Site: brandenburg
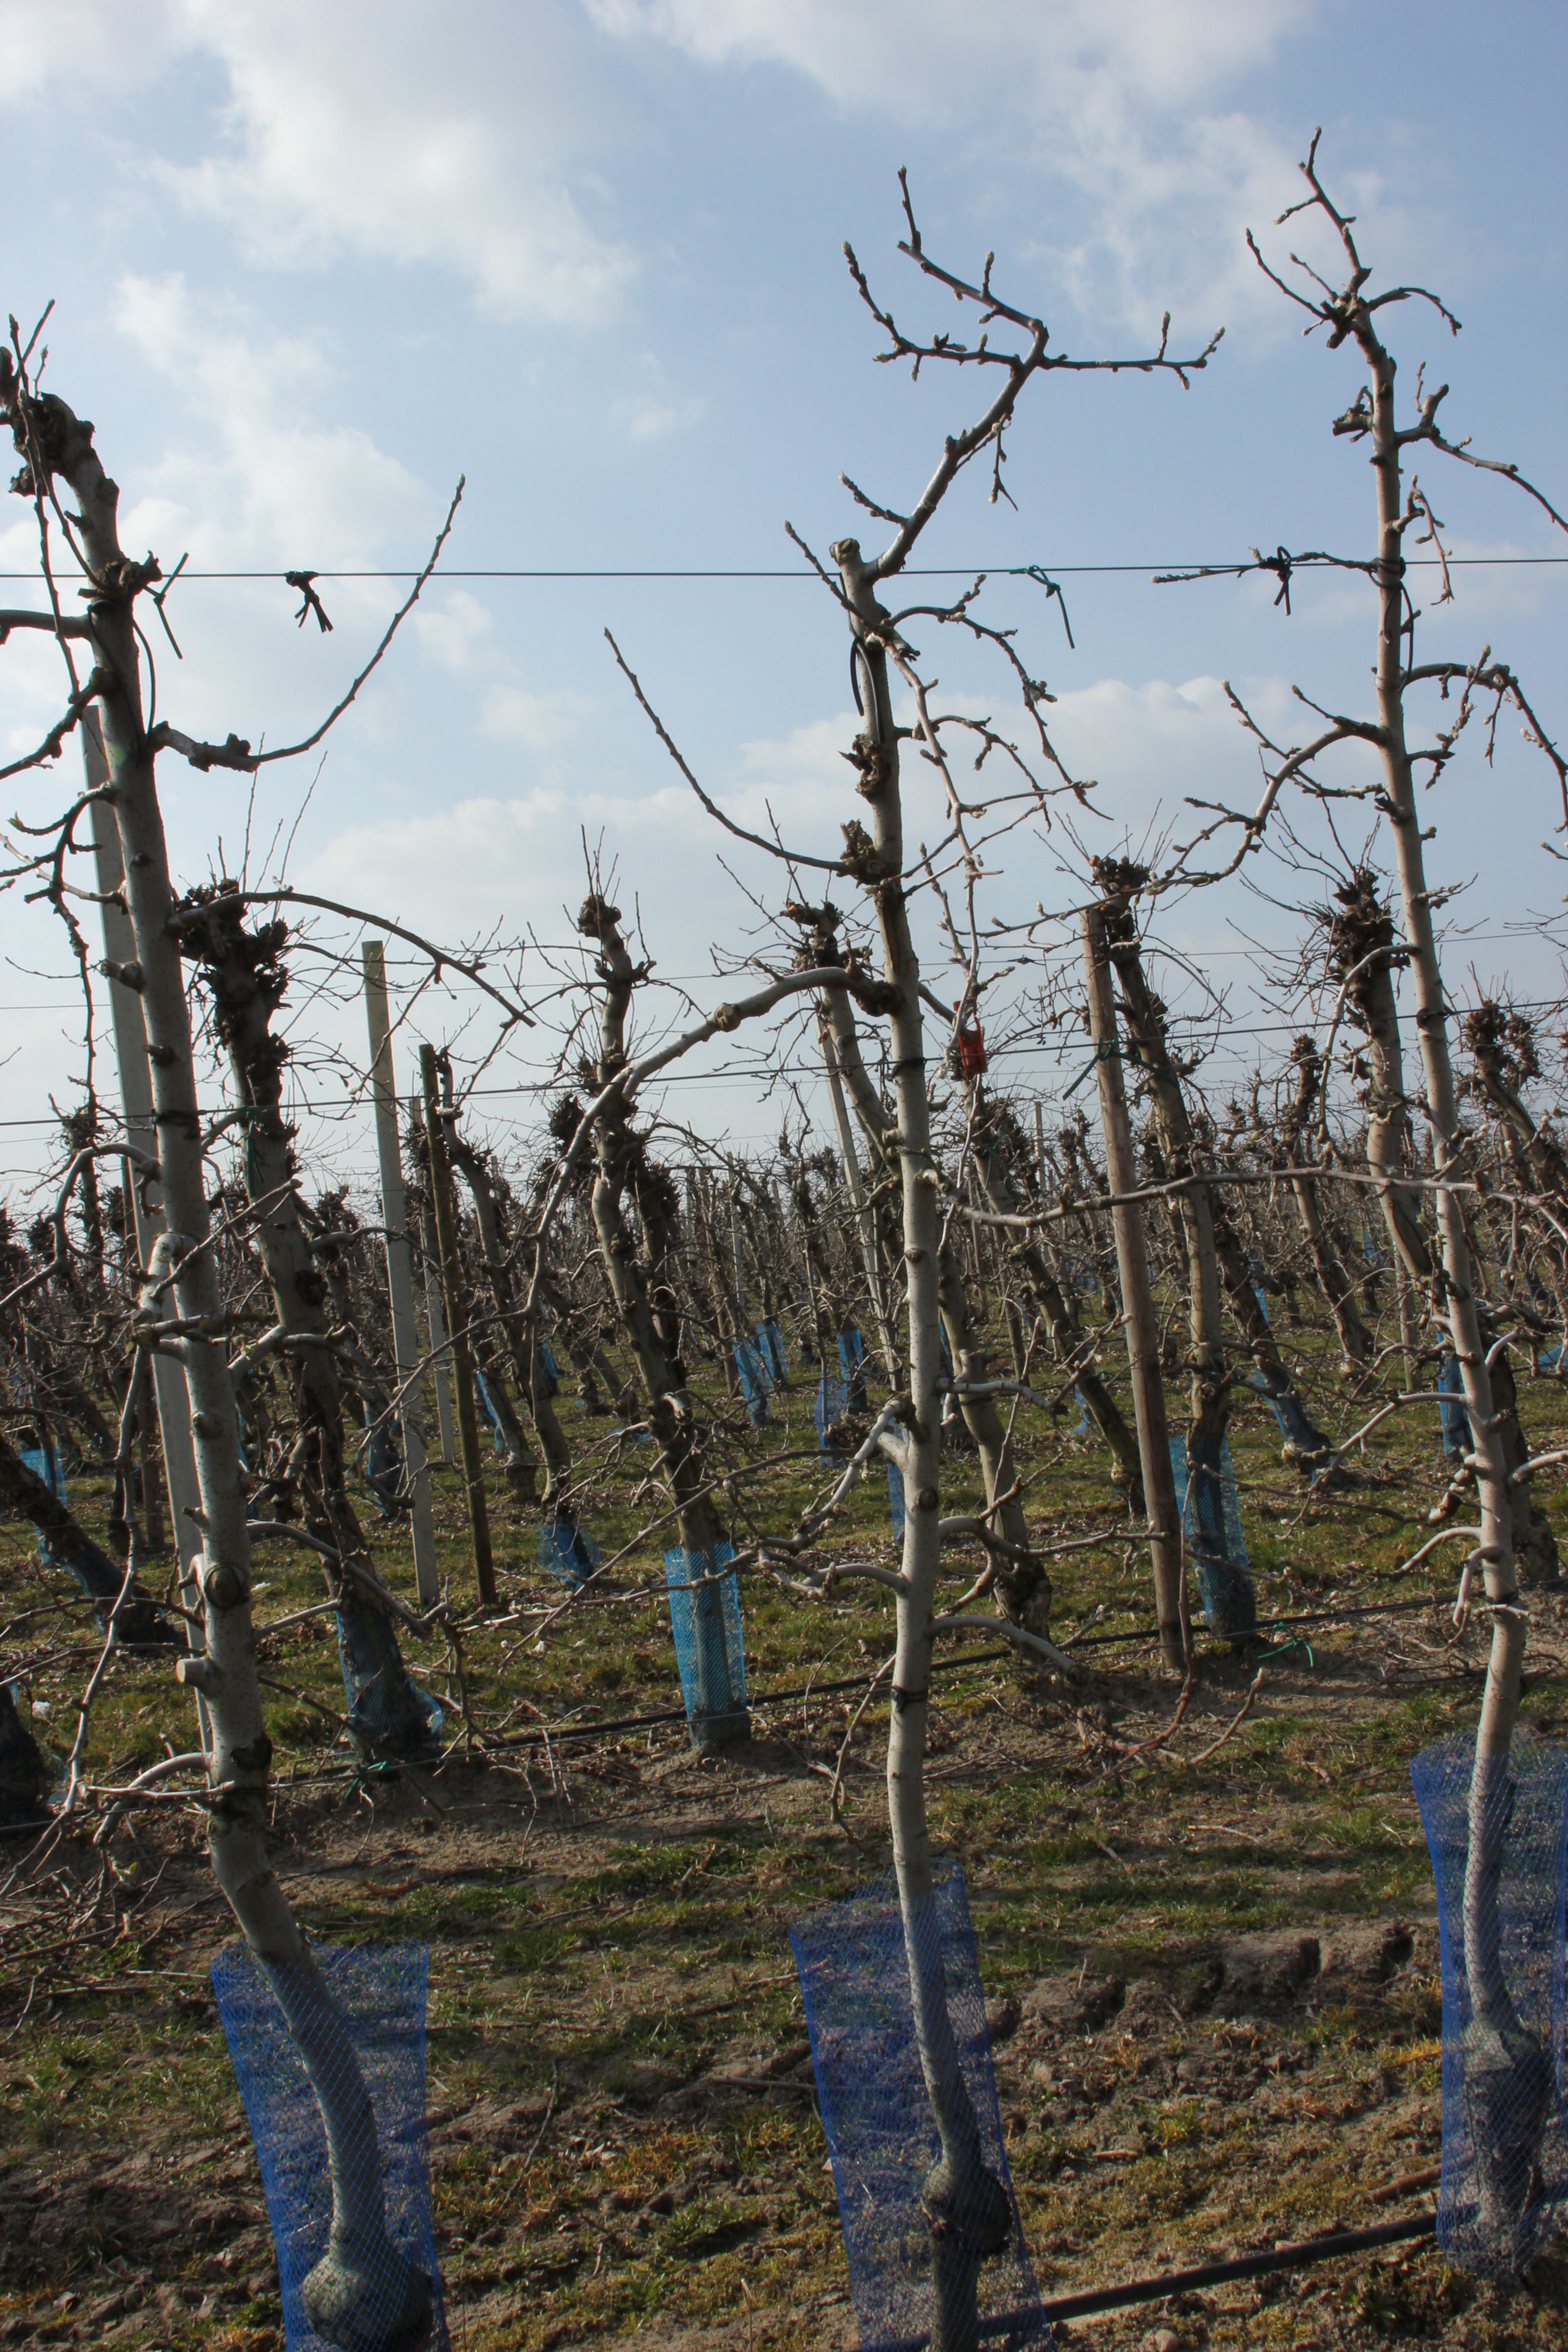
Growth stage (BBCH 03): Bud development